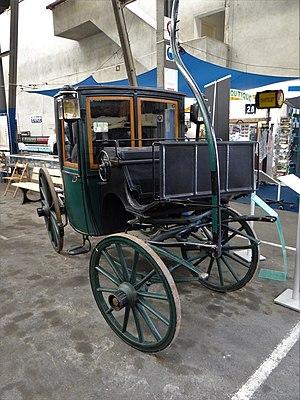
Fiacre 2 places Poitrason de 1938 à Paris (fiacre Binder). Musée des transports urbains, interurbains et ruraux, Chelles, Seine-et-Marne, France.
Le fiacre est un ancien véhicule hippomobile urbain destiné au transport de passagers, en général doté de quatre roues et de suspensions. Le terme de fiacre répond plus à sa fonction qu'à un type particulier : le fiacre d'hiver, fermé, correspond à un coupé, tandis que la forme d'été, ouvert, est plutôt le cabriolet-milord ou landau.